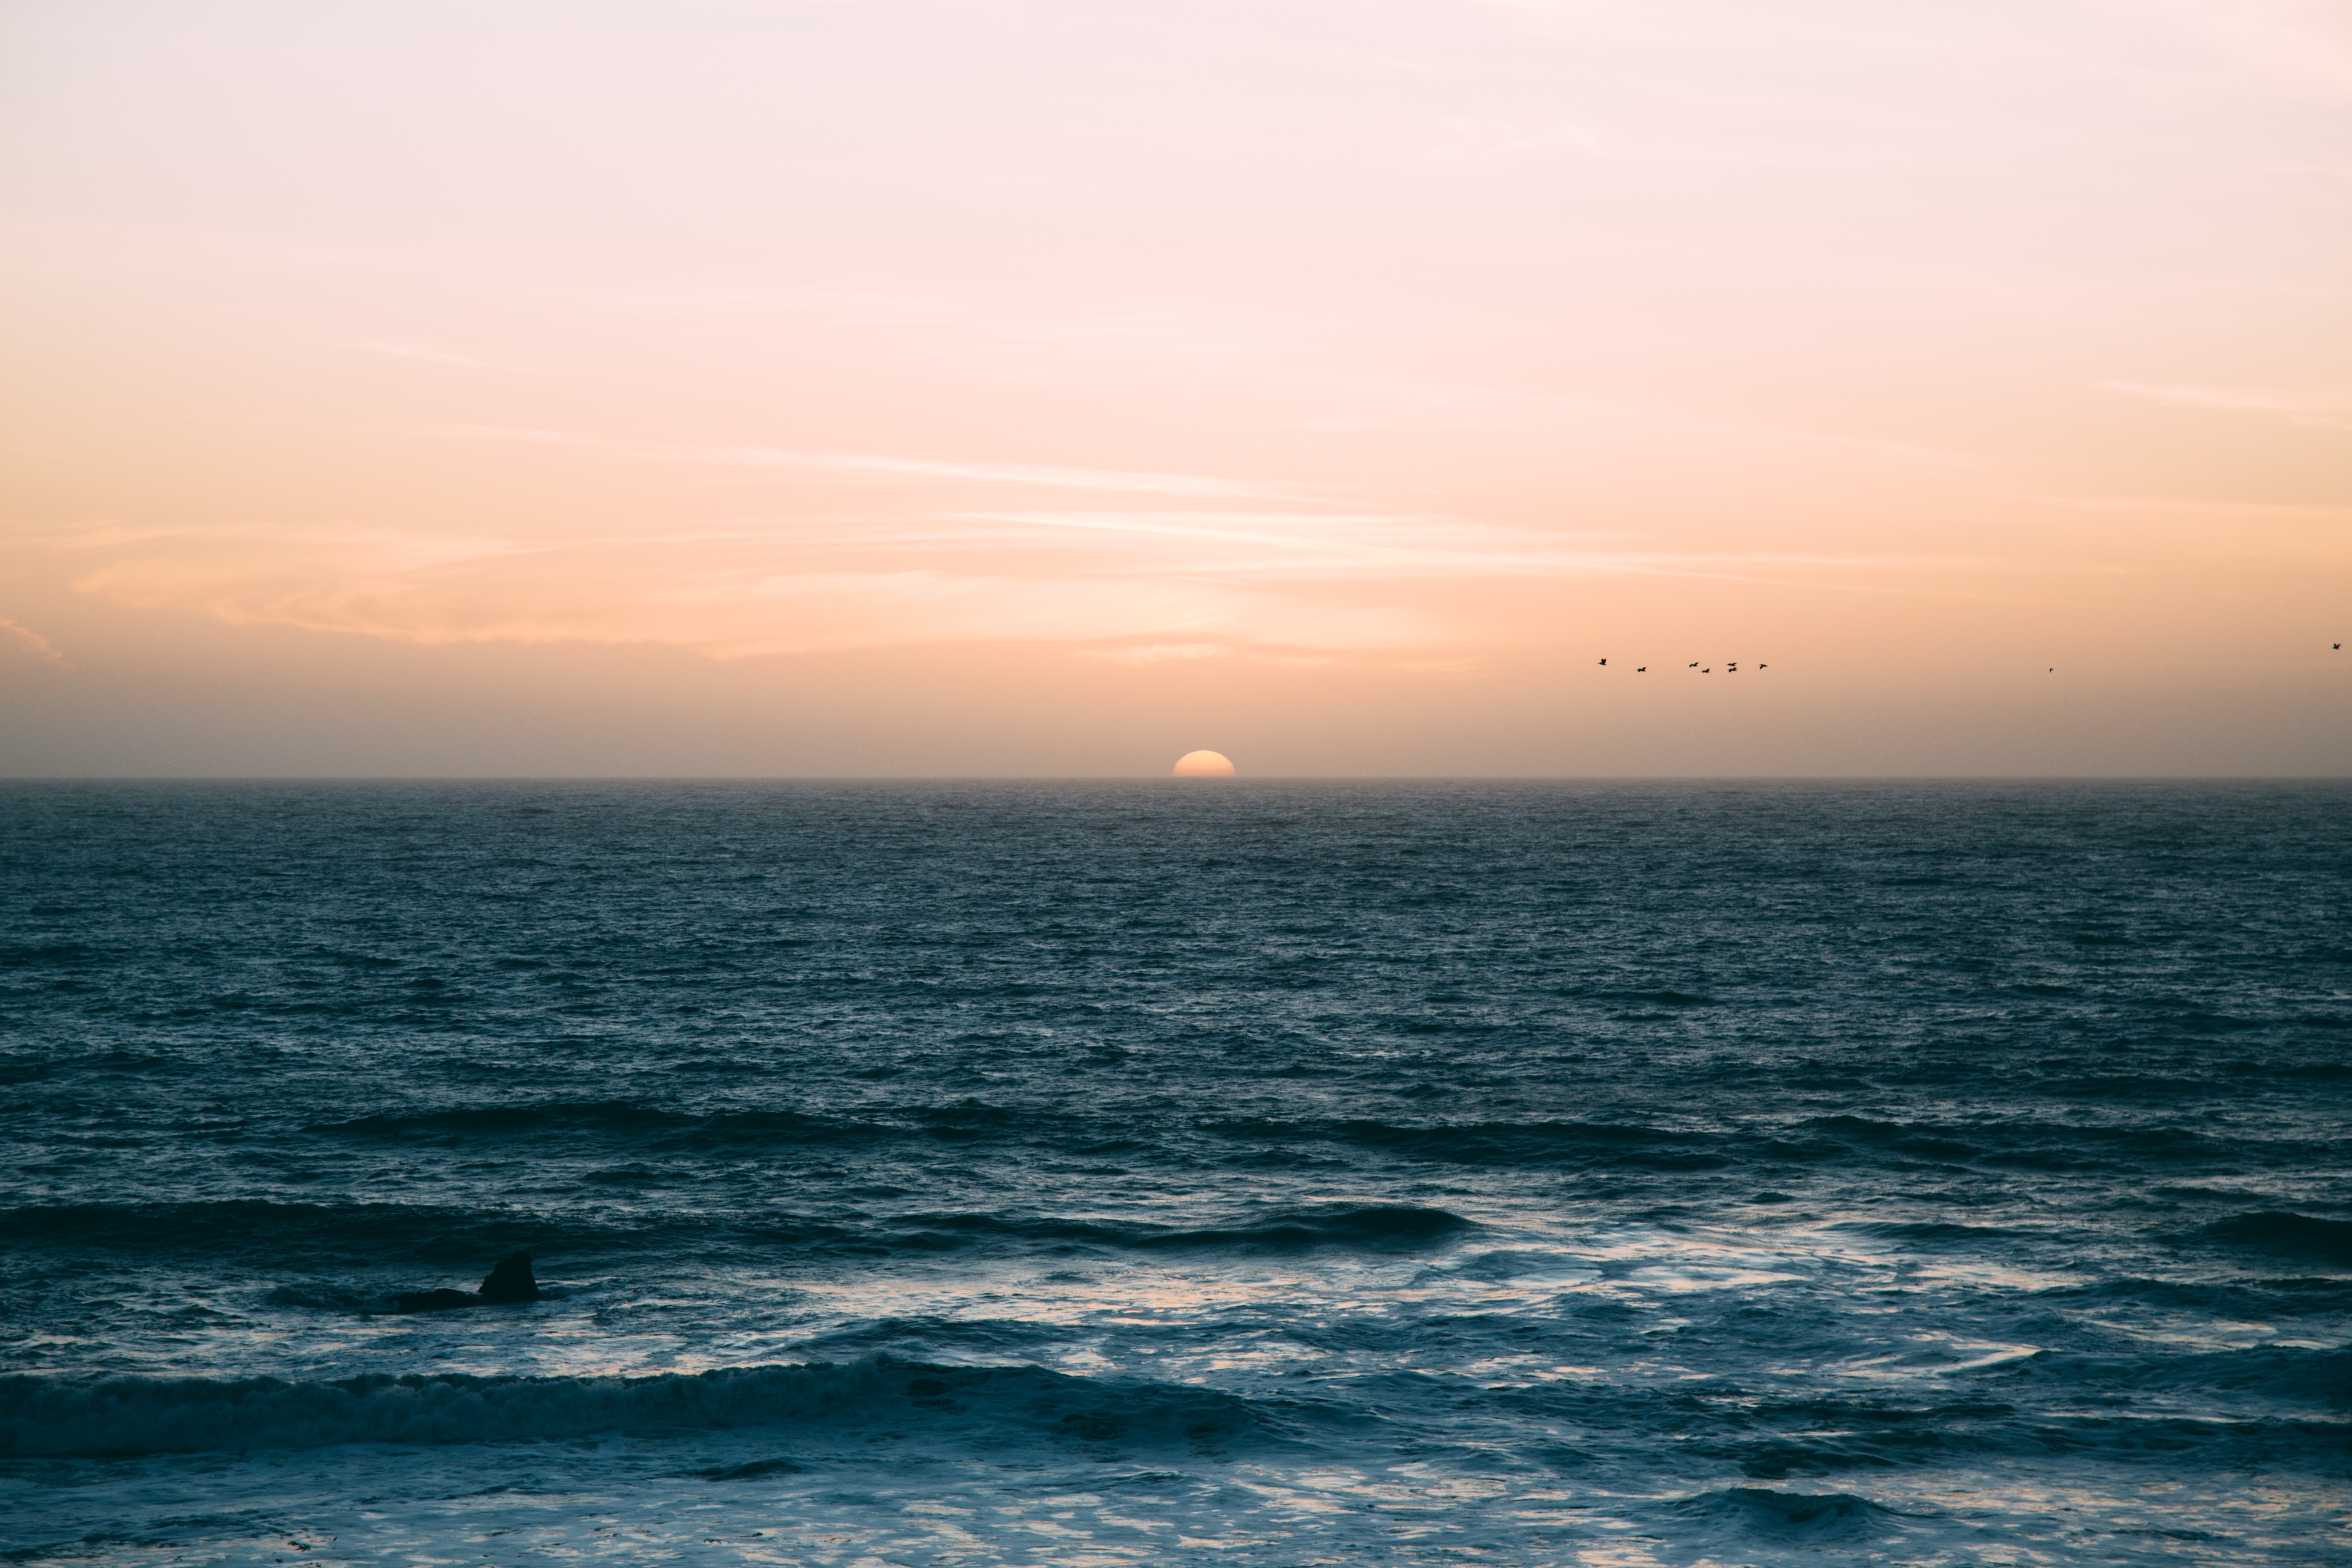
beach, sea, coast, water, ocean, horizon, cloud, sky, sunrise, sunset, sunlight, morning, shore, wave, dawn, dusk, evening, body of water, half moon bay, cape, atmospheric phenomenon, wind wave